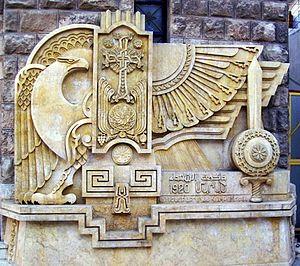
Les Arméniens en Syrie sont des citoyens syriens ayant une partie ou l'ensemble de leurs ancêtres d'origine arménienne.